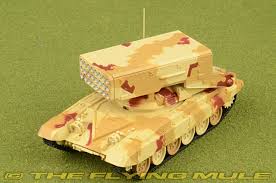
Label: Self Propelled Artillery